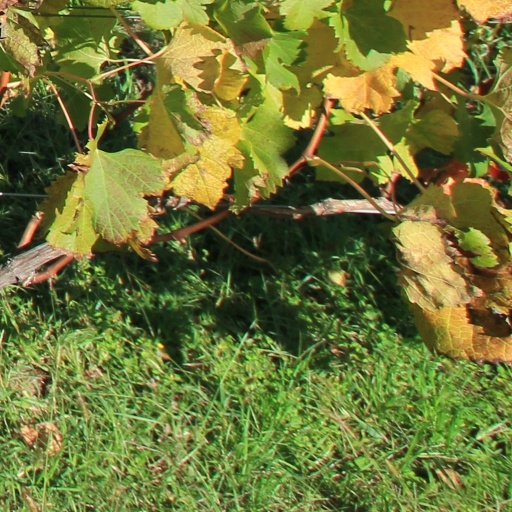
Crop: grape